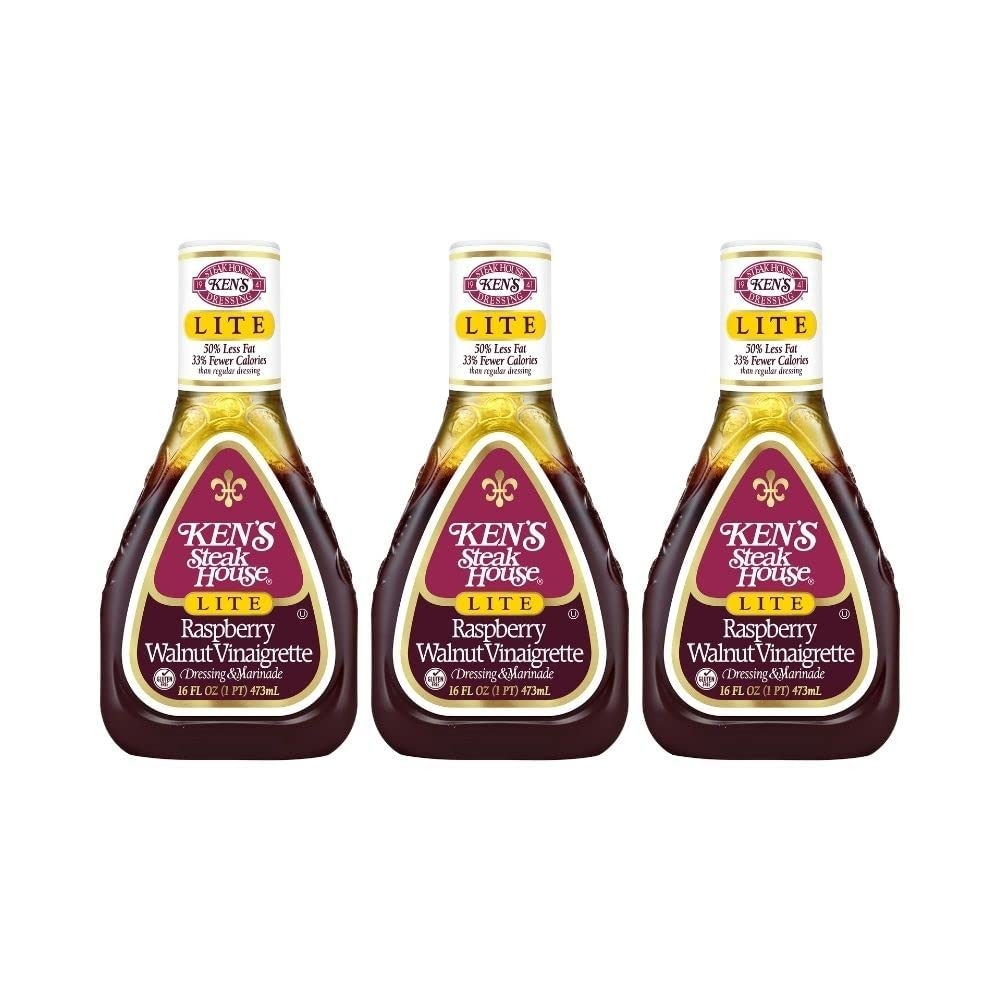
Item Name: Ken's Steak House Lite Raspberry Walnut Vinaigrette, 16 Fl Oz (Pack of 3)
Value: 48.0
Unit: Fl Oz

Price: 3.74